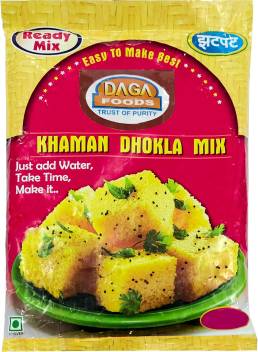
Dish: dhokla